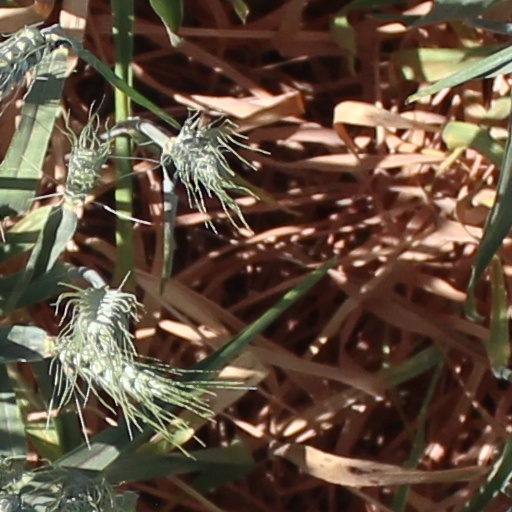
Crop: wheat